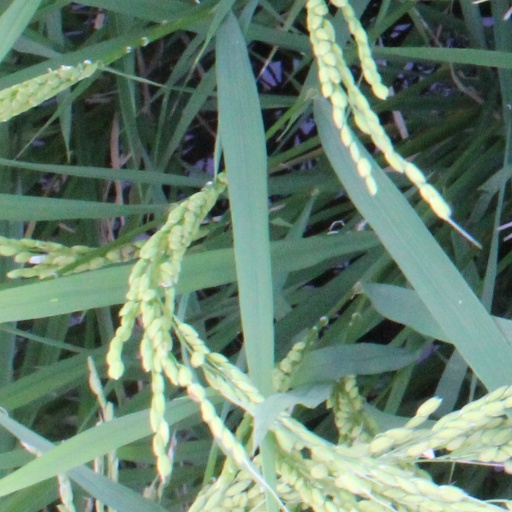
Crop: rice